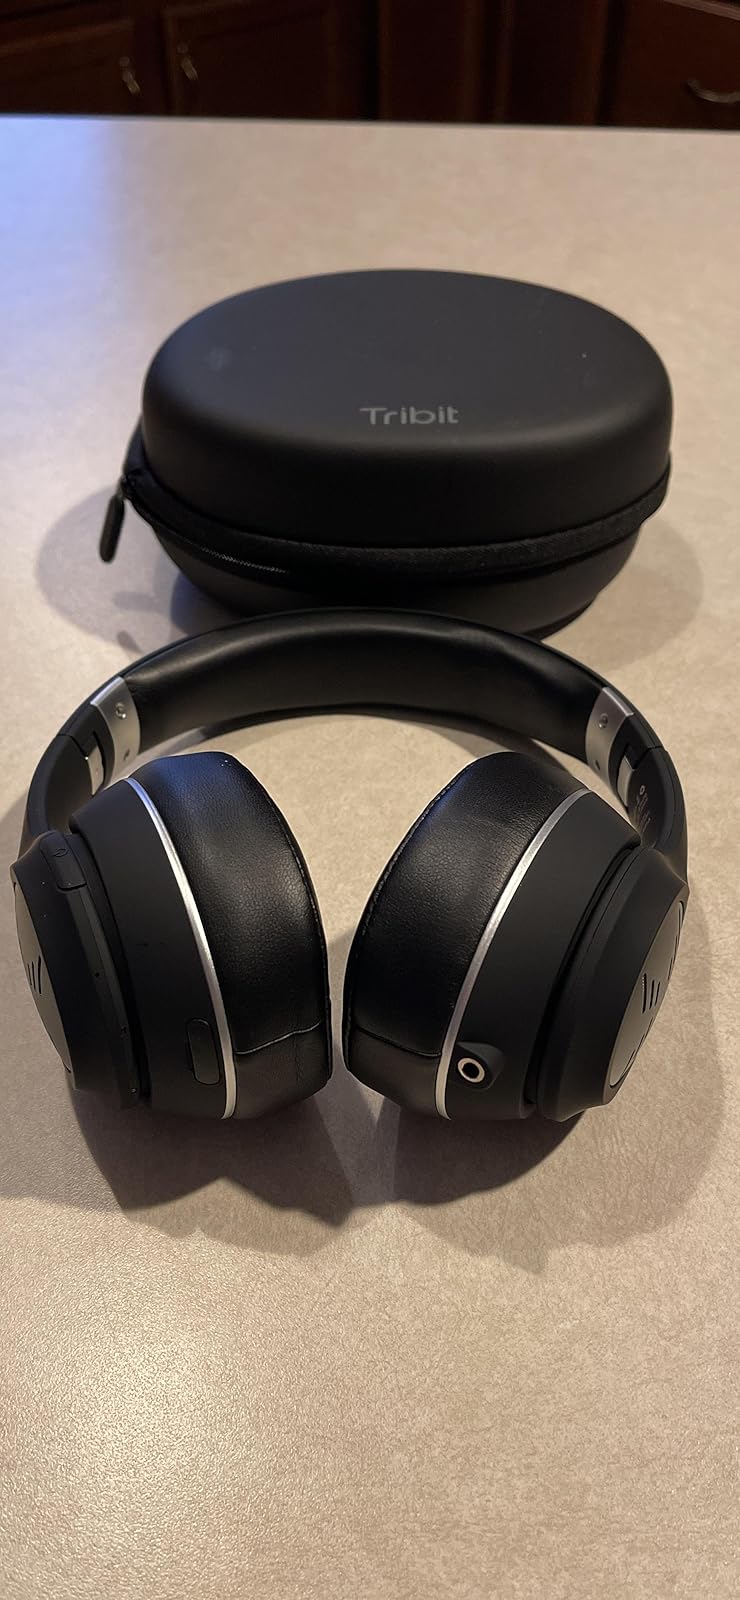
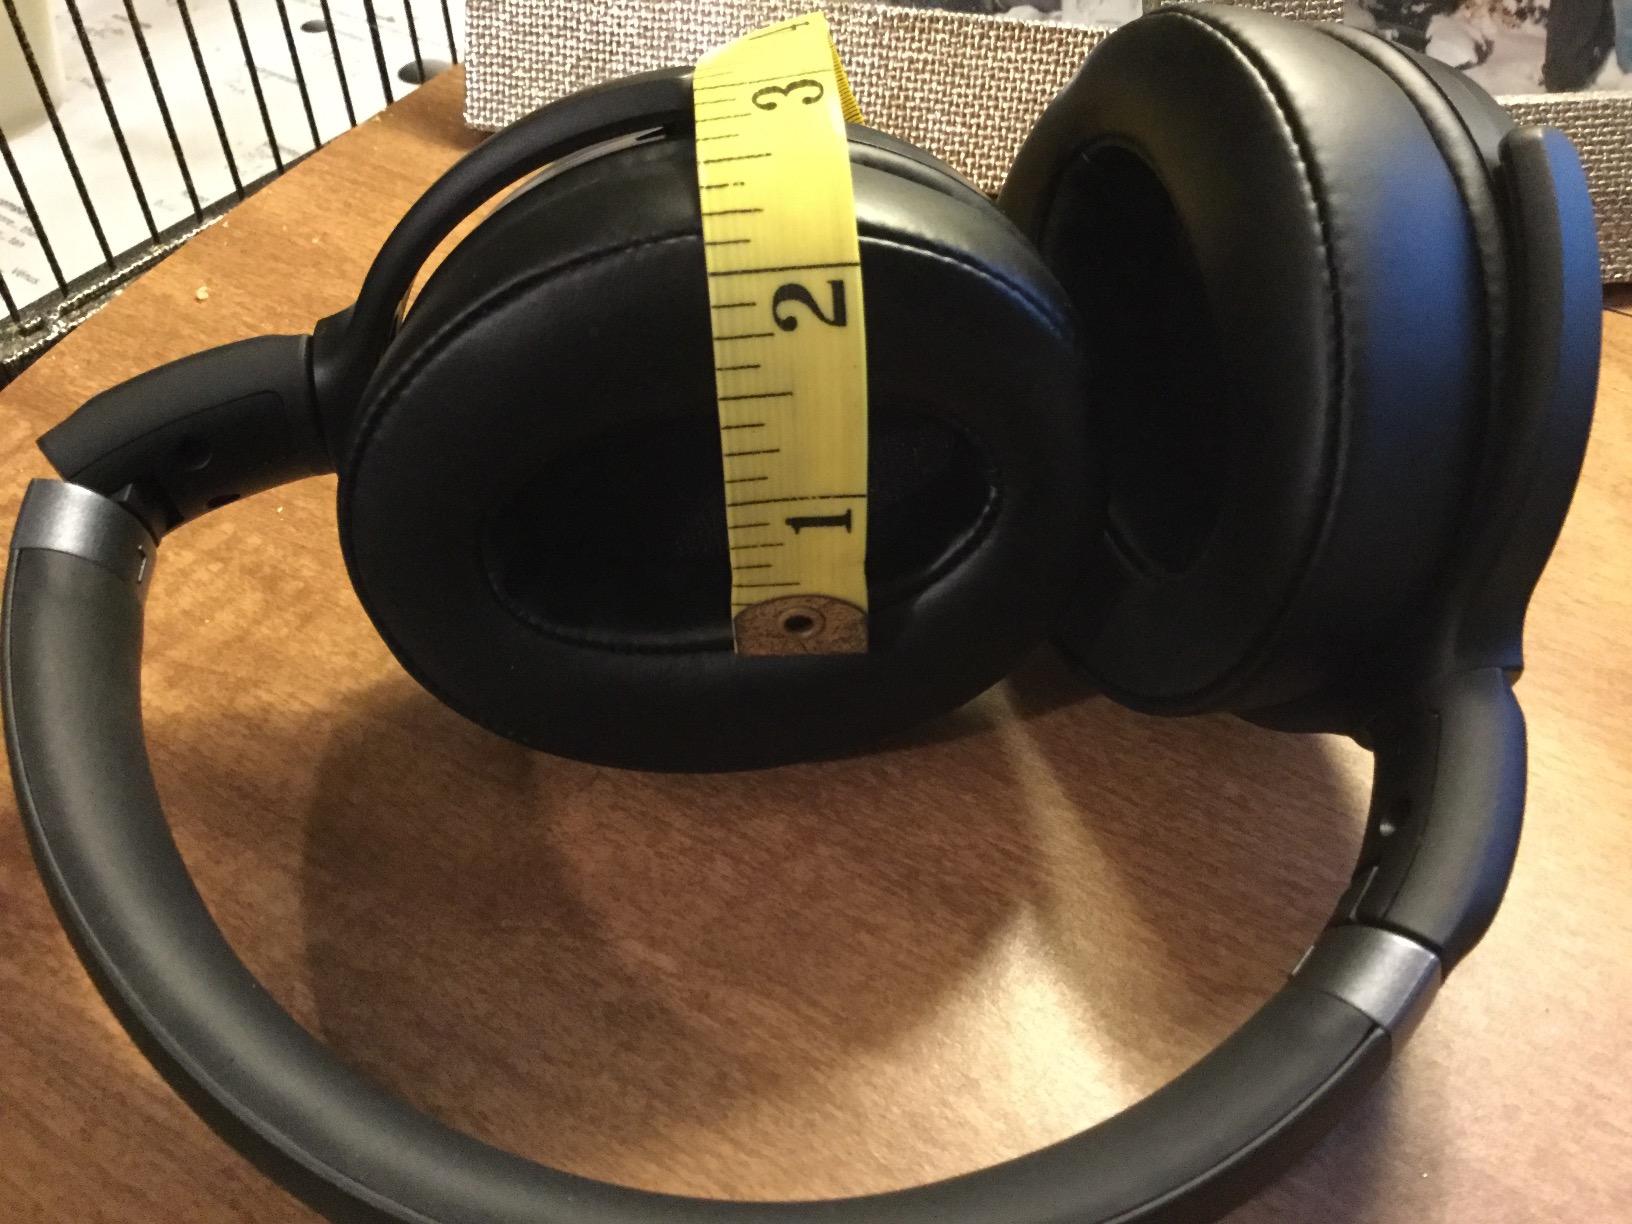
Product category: headphones
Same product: no